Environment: real
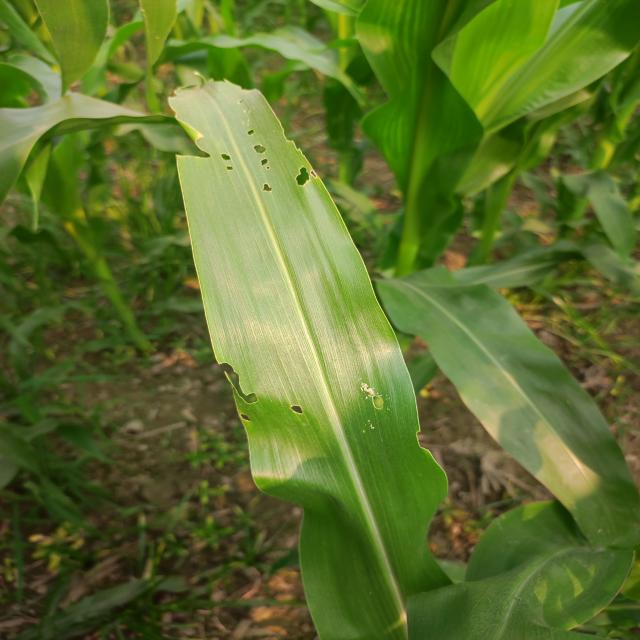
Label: fall_armyworm